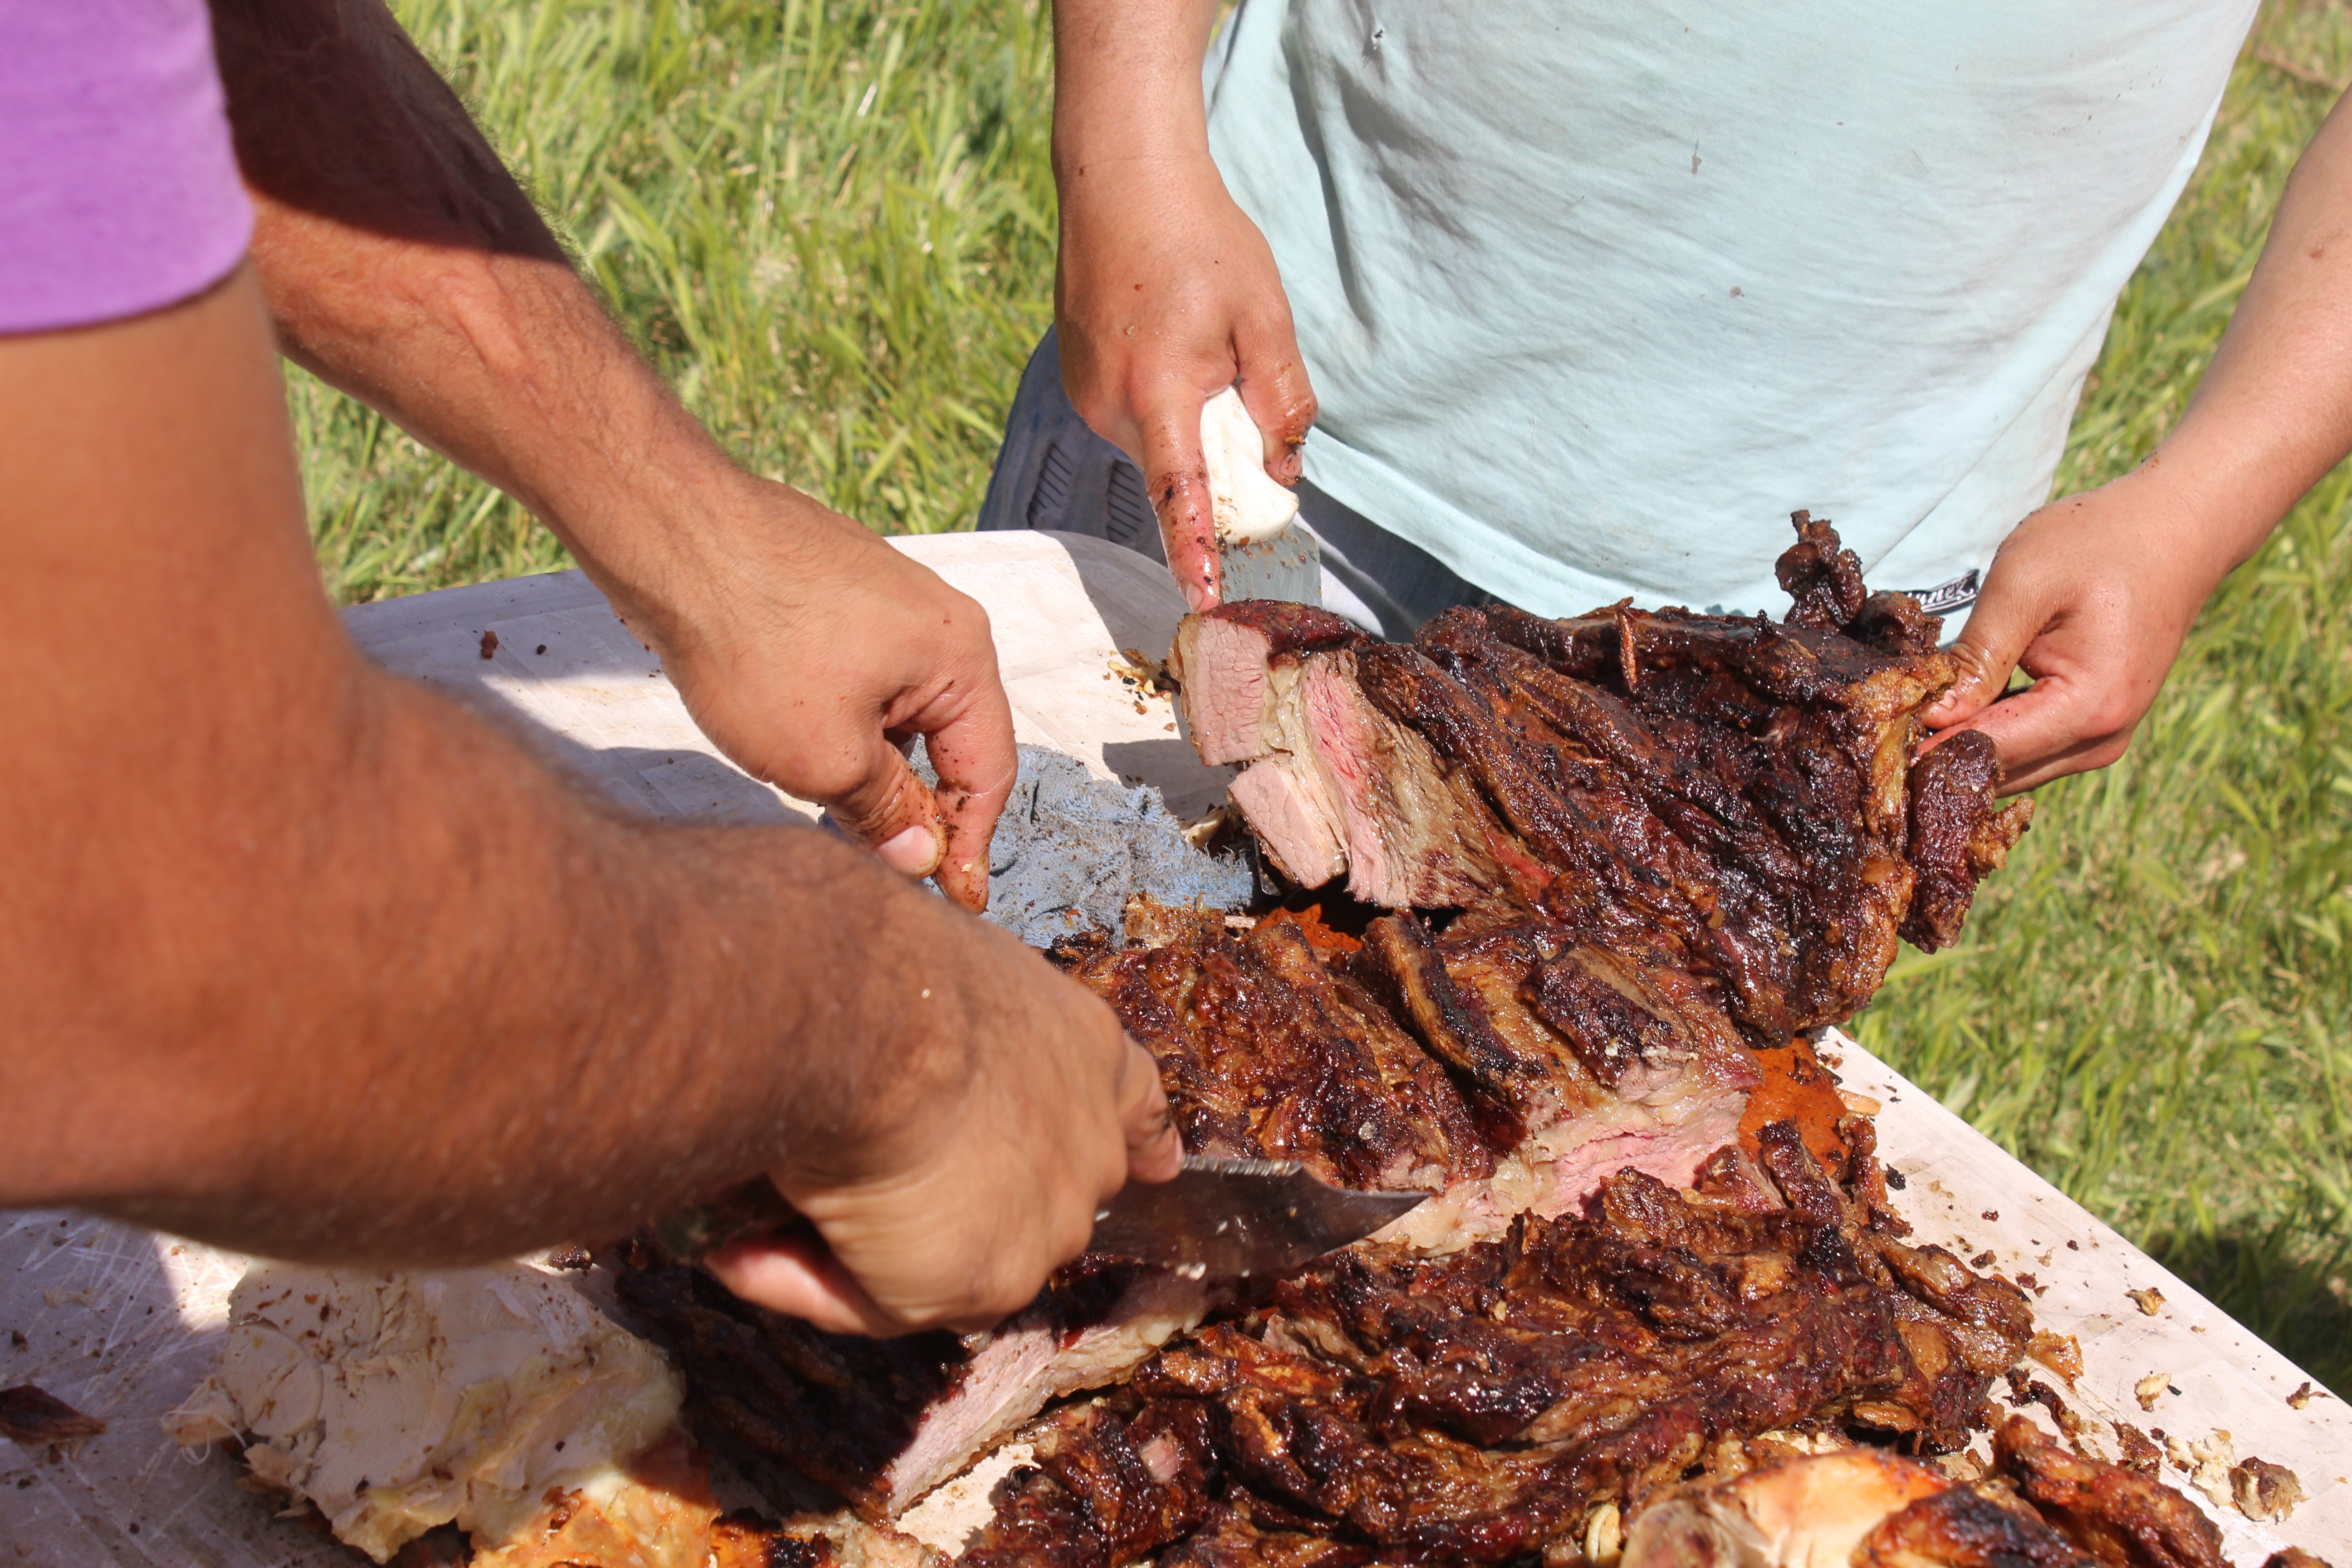
roast, food, soil, meat, meat cutting, cutting meat